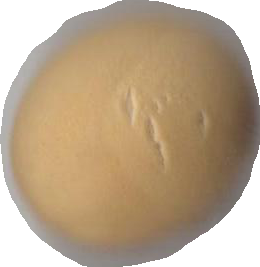
Variety: Dega